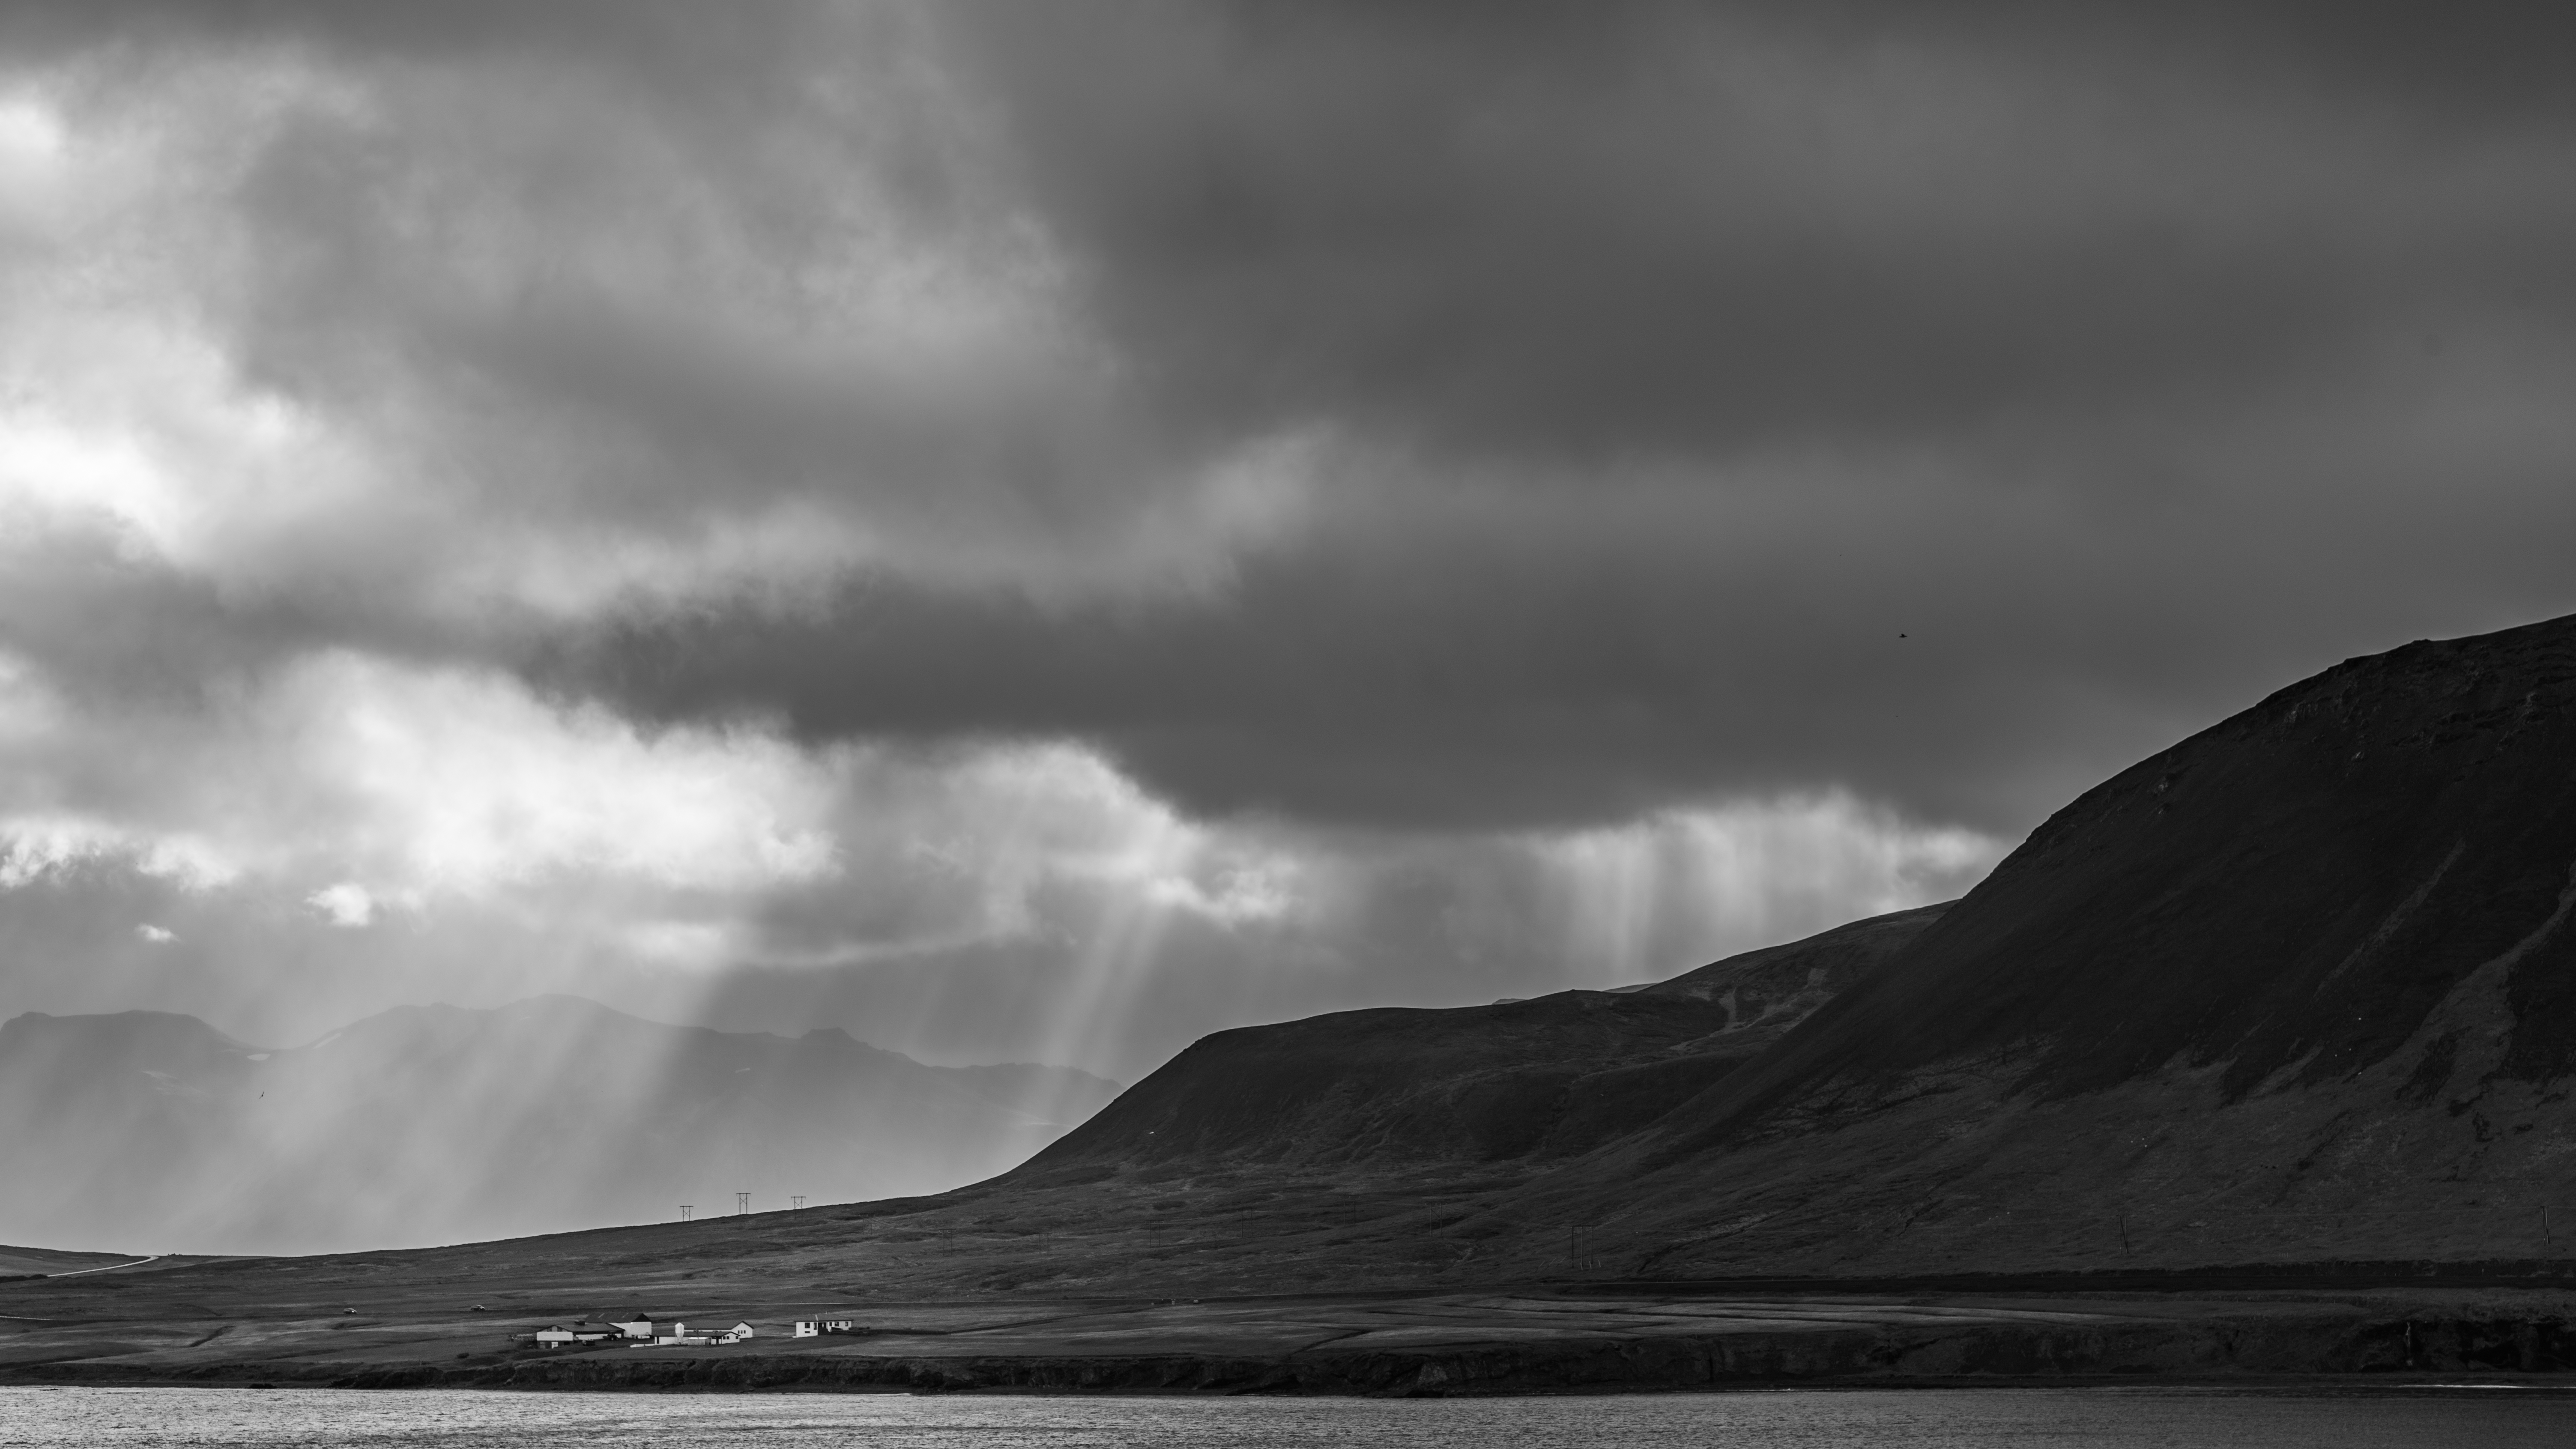
sky, white, black, cloud, nature, highland, black and white, mountainous landforms, natural landscape, monochrome photography, hill, mountain, atmosphere, atmospheric phenomenon, monochrome, landscape, fell, horizon, tree, sea, photography, road, sunlight, stock photography, meteorological phenomenon, grassland, terrain, lake, mountain range, plain, winter, ridge, cumulus, style